George G. Eitel

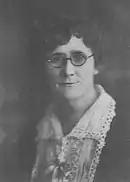
Jeannette Larsen Eitel

He married Jeannette E. Larsen (born July 6, 1875, in Mona, Iowa) in Sioux Falls in January 1908. They had no children. One of his brothers, David Eitel served as secretary of his hospital. David's son was Dr. George D. Eitel, who succeeded George.